Afrikaners

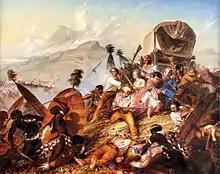
Weenen massacre: Zulus killed hundreds of Boer colonists (1838)

As important as the Trek was to the formation of Boer ethnic identity, so were the running conflicts with various indigenous groups along the way. One conflict central to the construction of Boer identity occurred with the Zulu in the area of present-day KwaZulu-Natal.